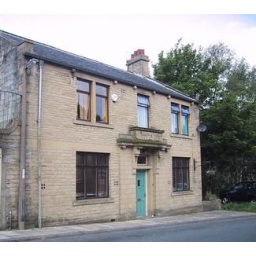
The name of the pub is still engraved in the stone lintel above the door. The building itself is now a private residence.